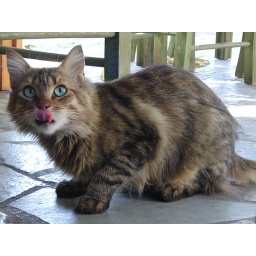
Grey male cat walking around tavern tables.